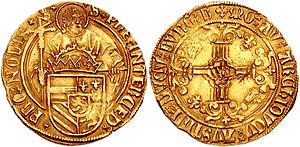
Le florin est le nom de différentes monnaies européennes, initialement frappées en or. Leur abréviation usuelle était fl. ou ƒ pour floren ou florenus. Dans les langues germaniques, on dit gulden, qui signifie « en or ».